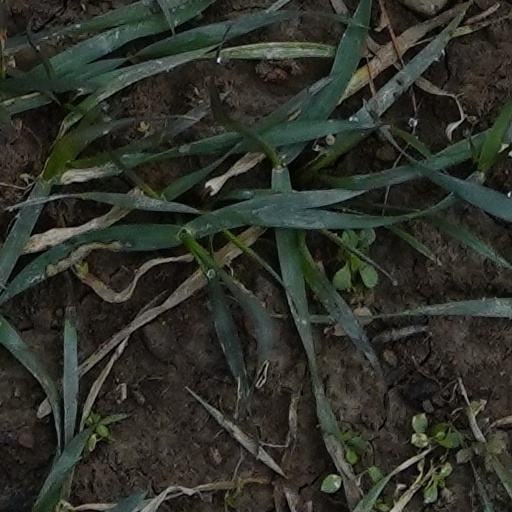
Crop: wheat